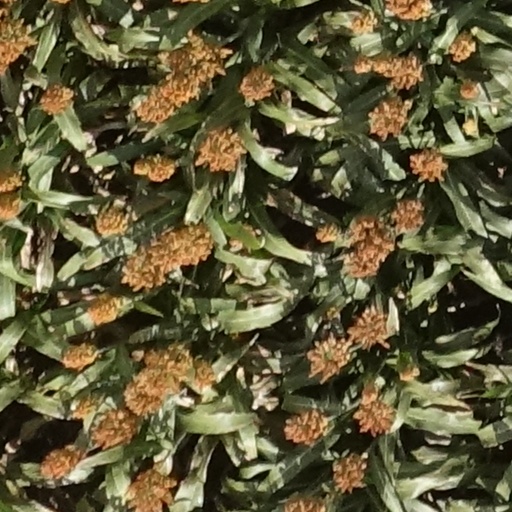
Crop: sorghum